A Yank in Rome

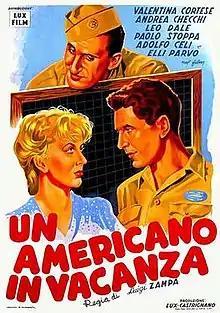

A Yank in Rome is a 1946 Italian comedy film directed by Luigi Zampa and starring Valentina Cortese.